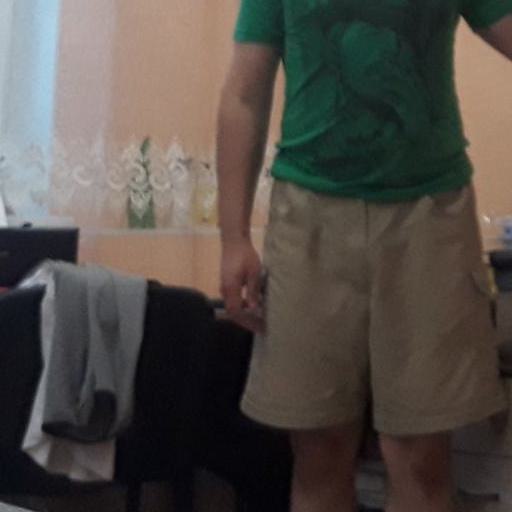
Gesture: no_gesture